Roy H

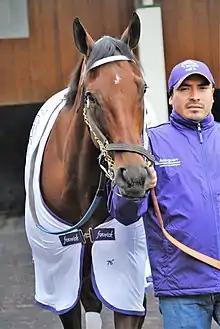
Roy H at the 2018 Breeders' Cup

Roy H (foaled April 22, 2012) is a Thoroughbred racehorse who is the two time winner of the Breeders' Cup Sprint. He was named the American Champion Sprint Horse of 2017 and 2018. He did not start racing until age three, when he won only one race, and he was winless at age four. In 2017 at age five however, he developed into the best sprinter in North America by winning the True North Stakes, Santa Anita Sprint Championship and Breeders' Cup Sprint. In 2018, he defended his wins in the Breeders' Cup Sprint and Santa Anita Sprint Championship, plus finished second in the Bing Crosby Stakes and third in the Dubai Golden Shaheen.